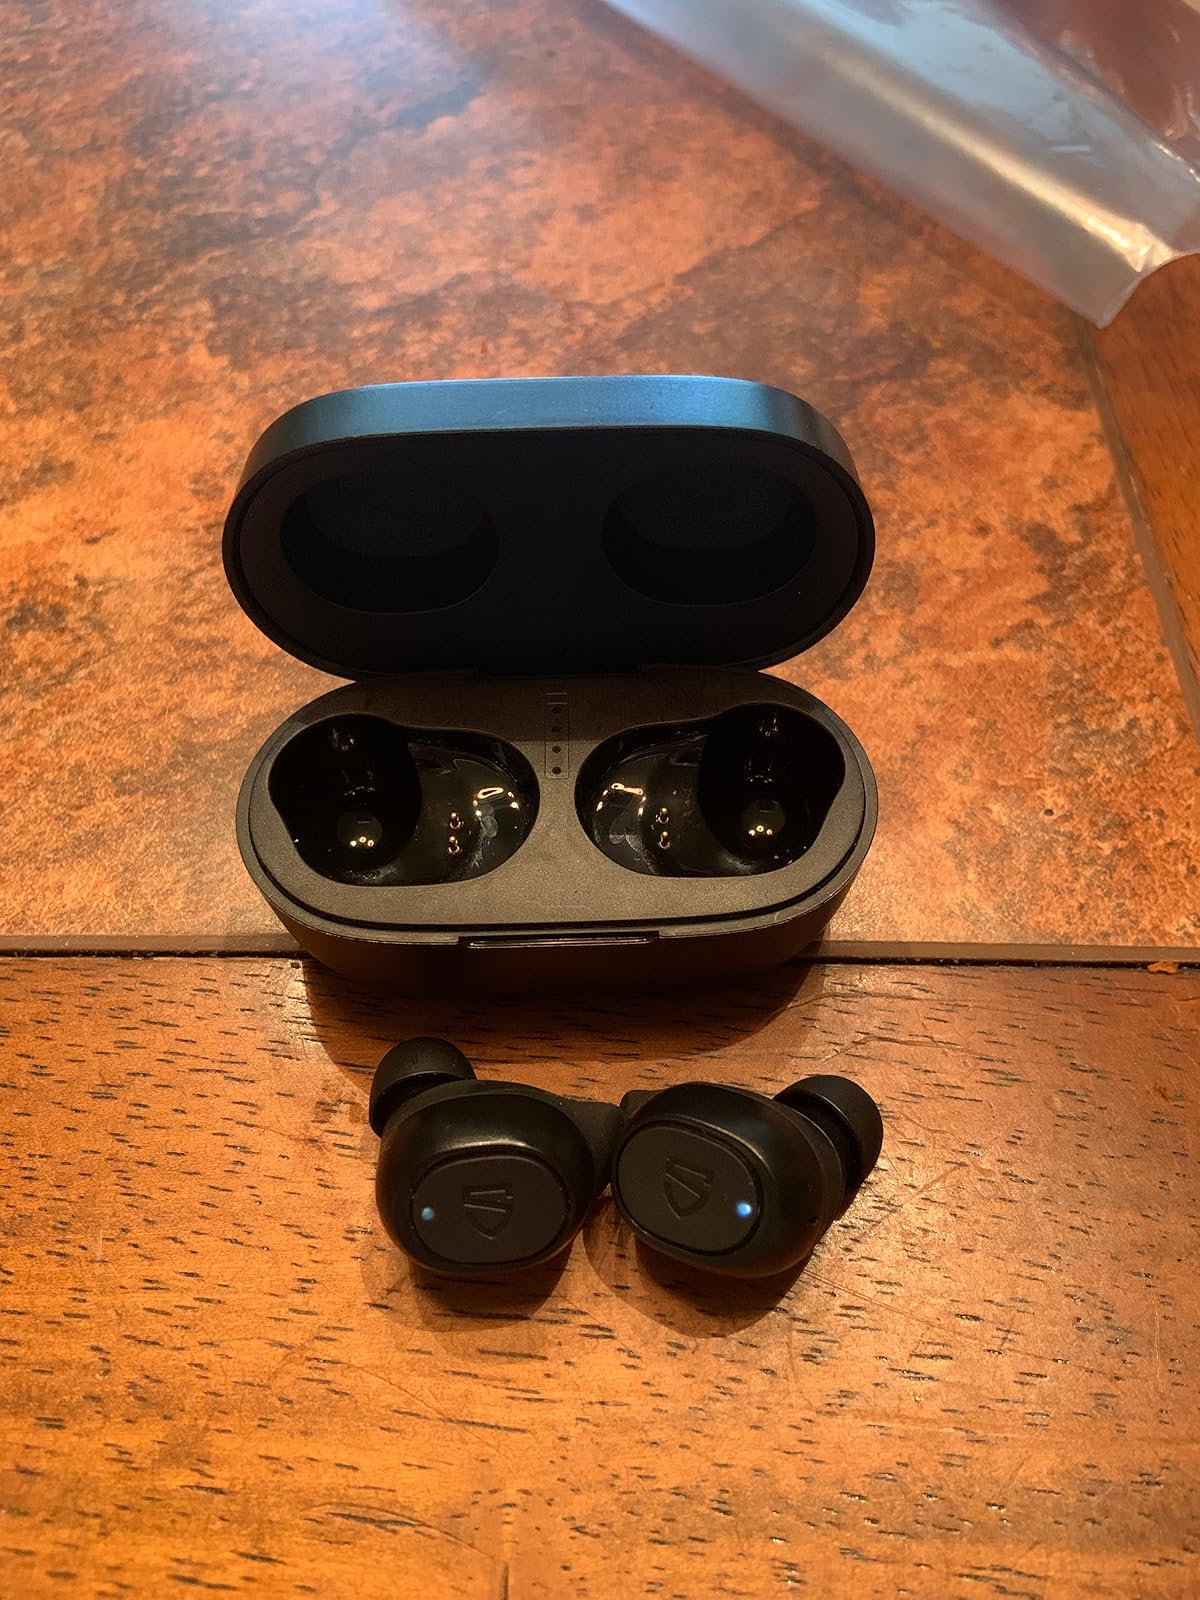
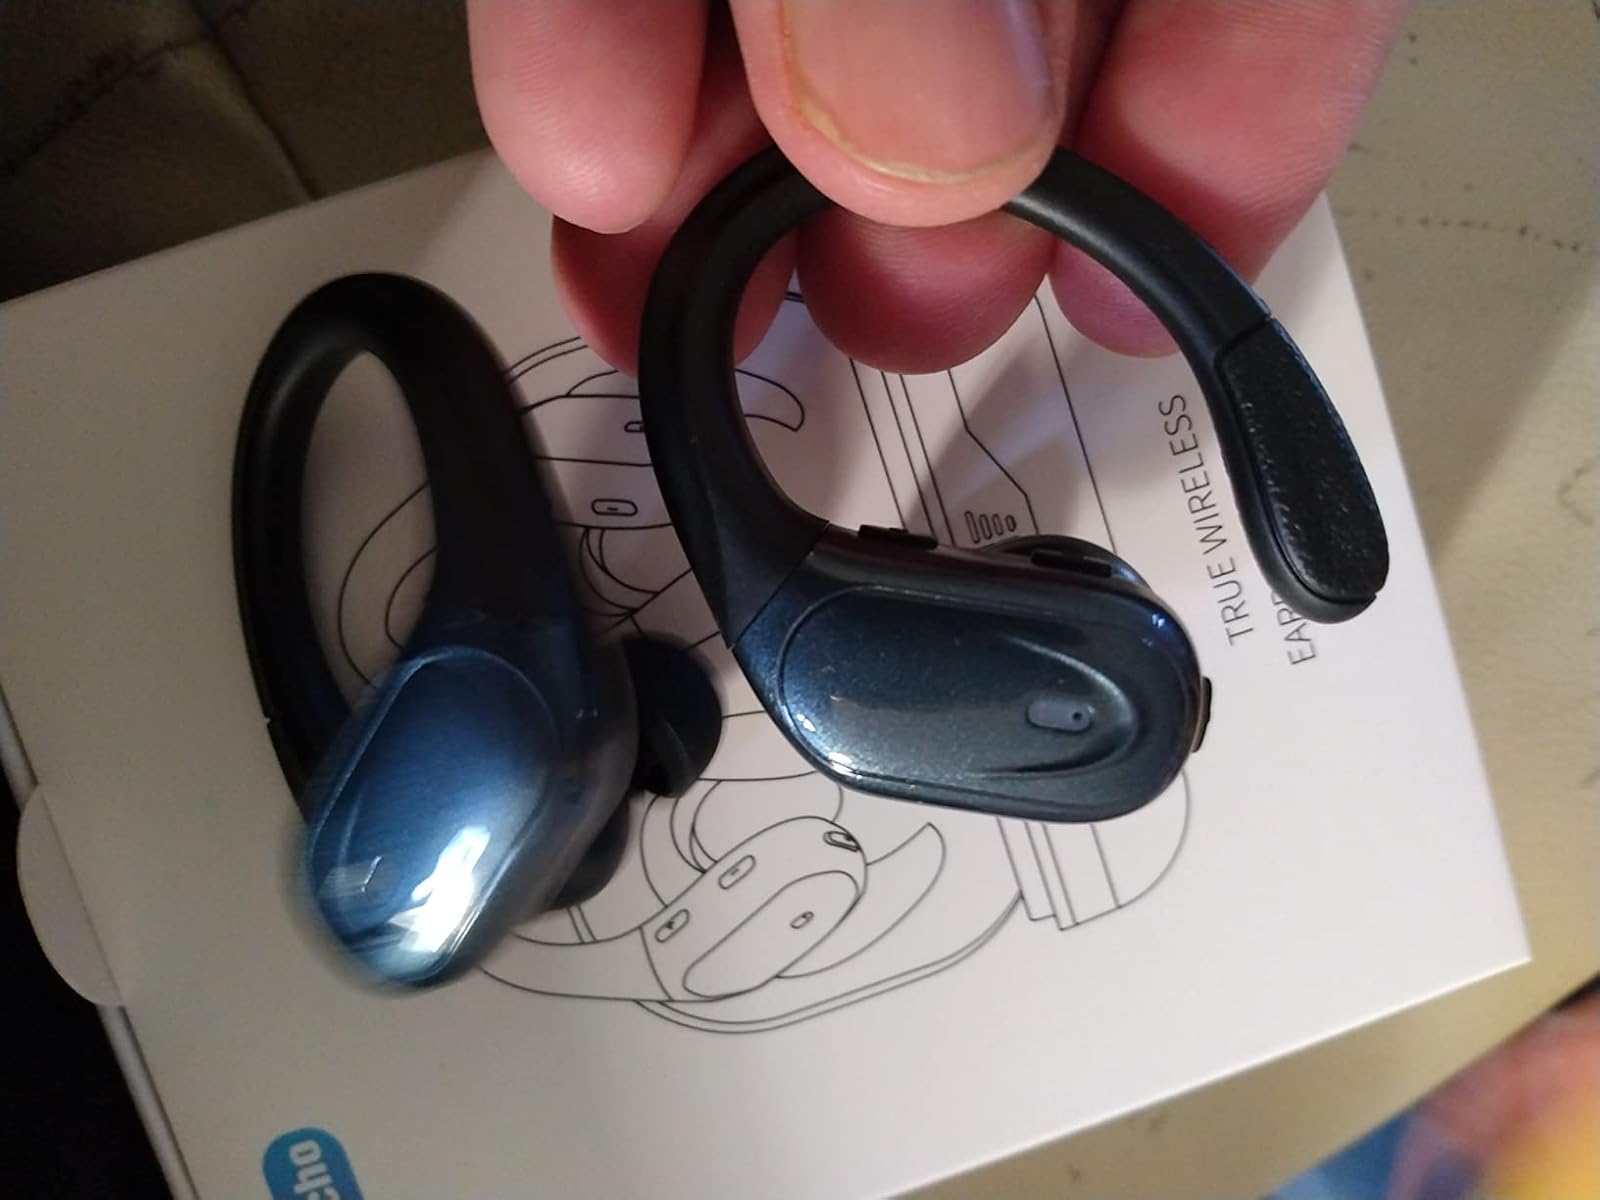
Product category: earbuds
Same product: no